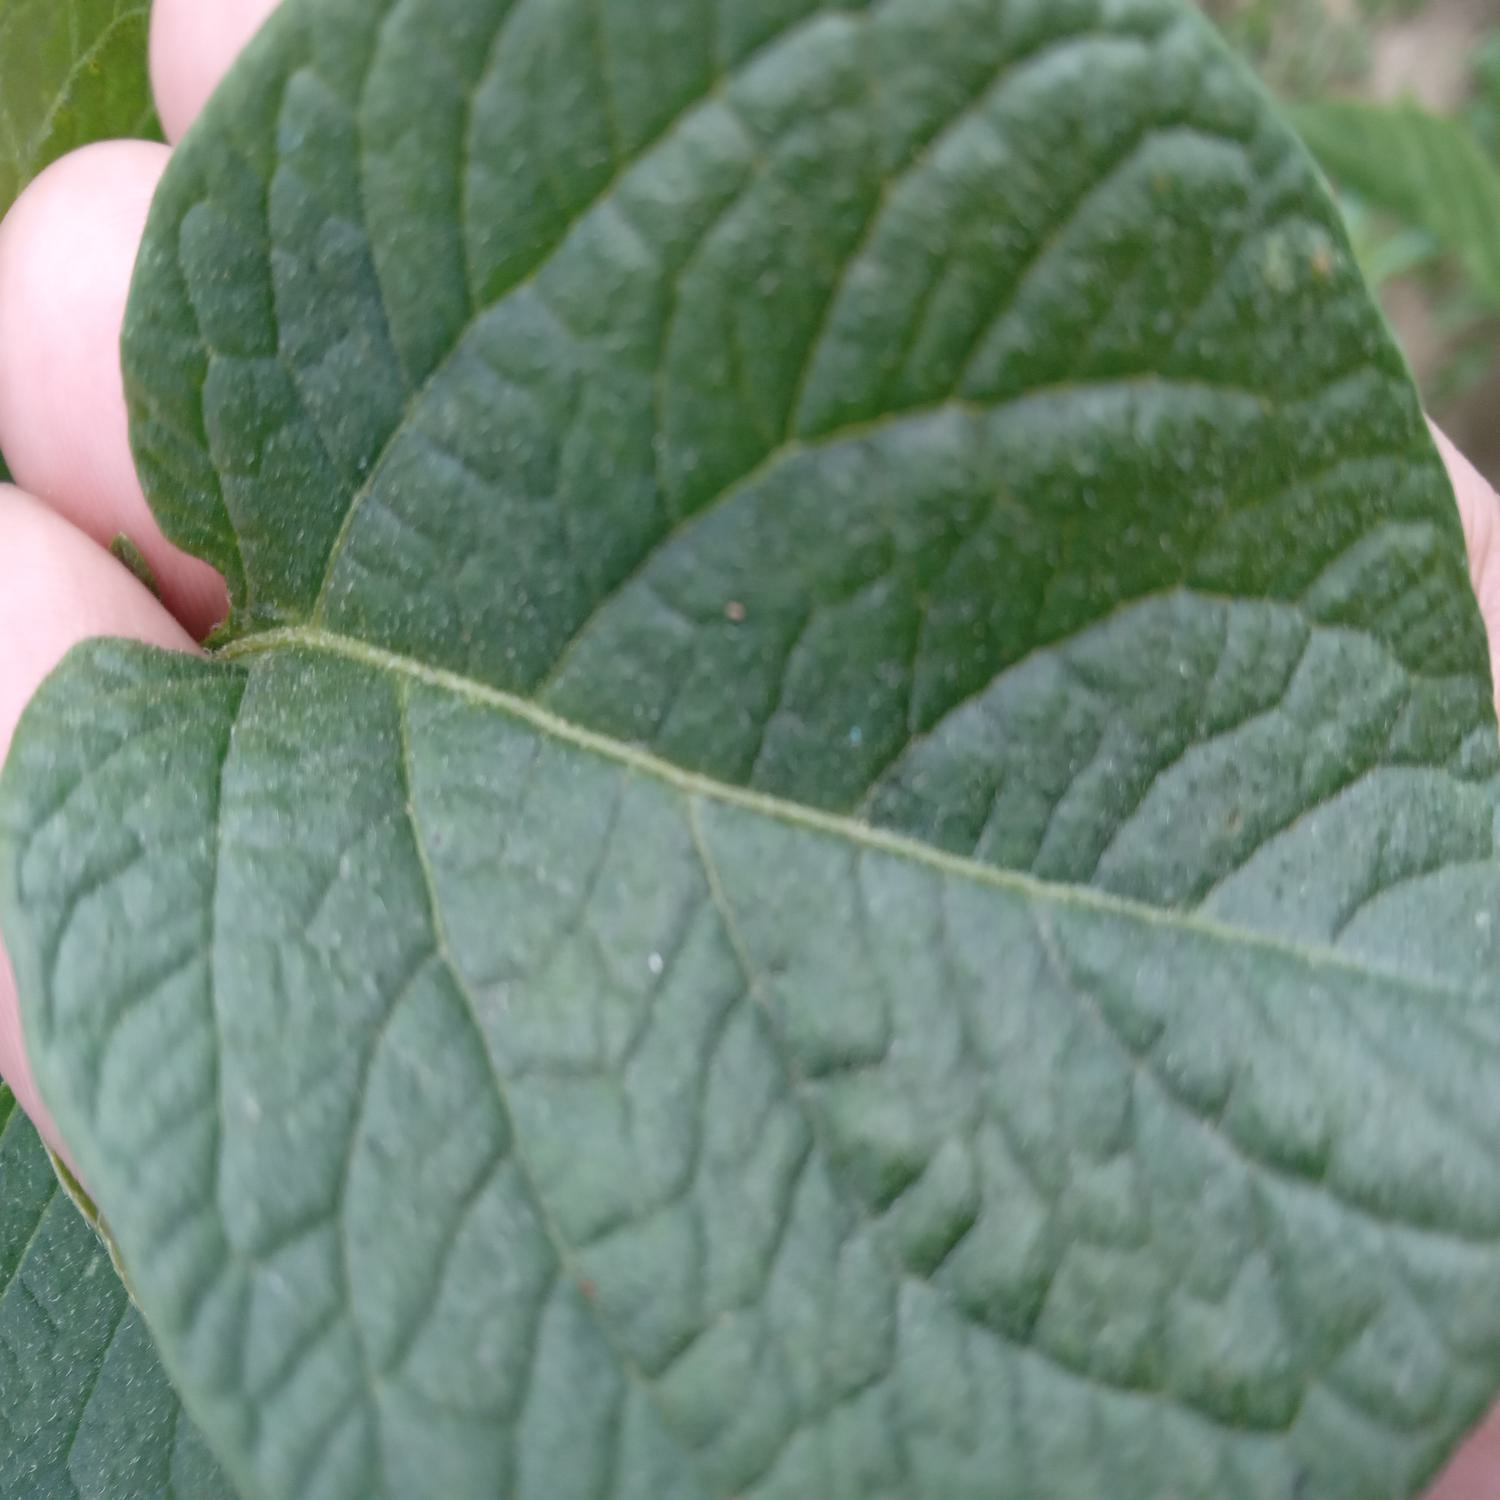
Etiqueta: Sana